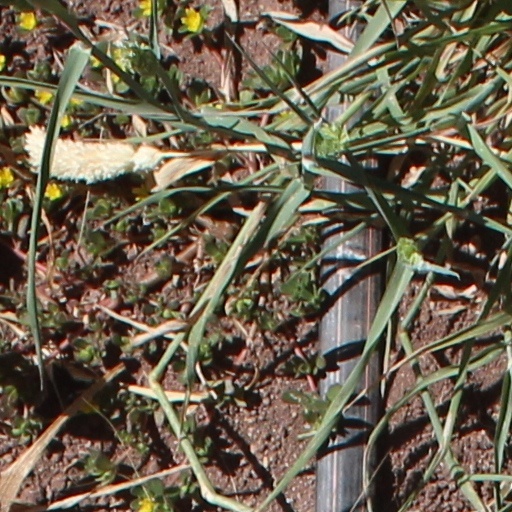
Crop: wheat